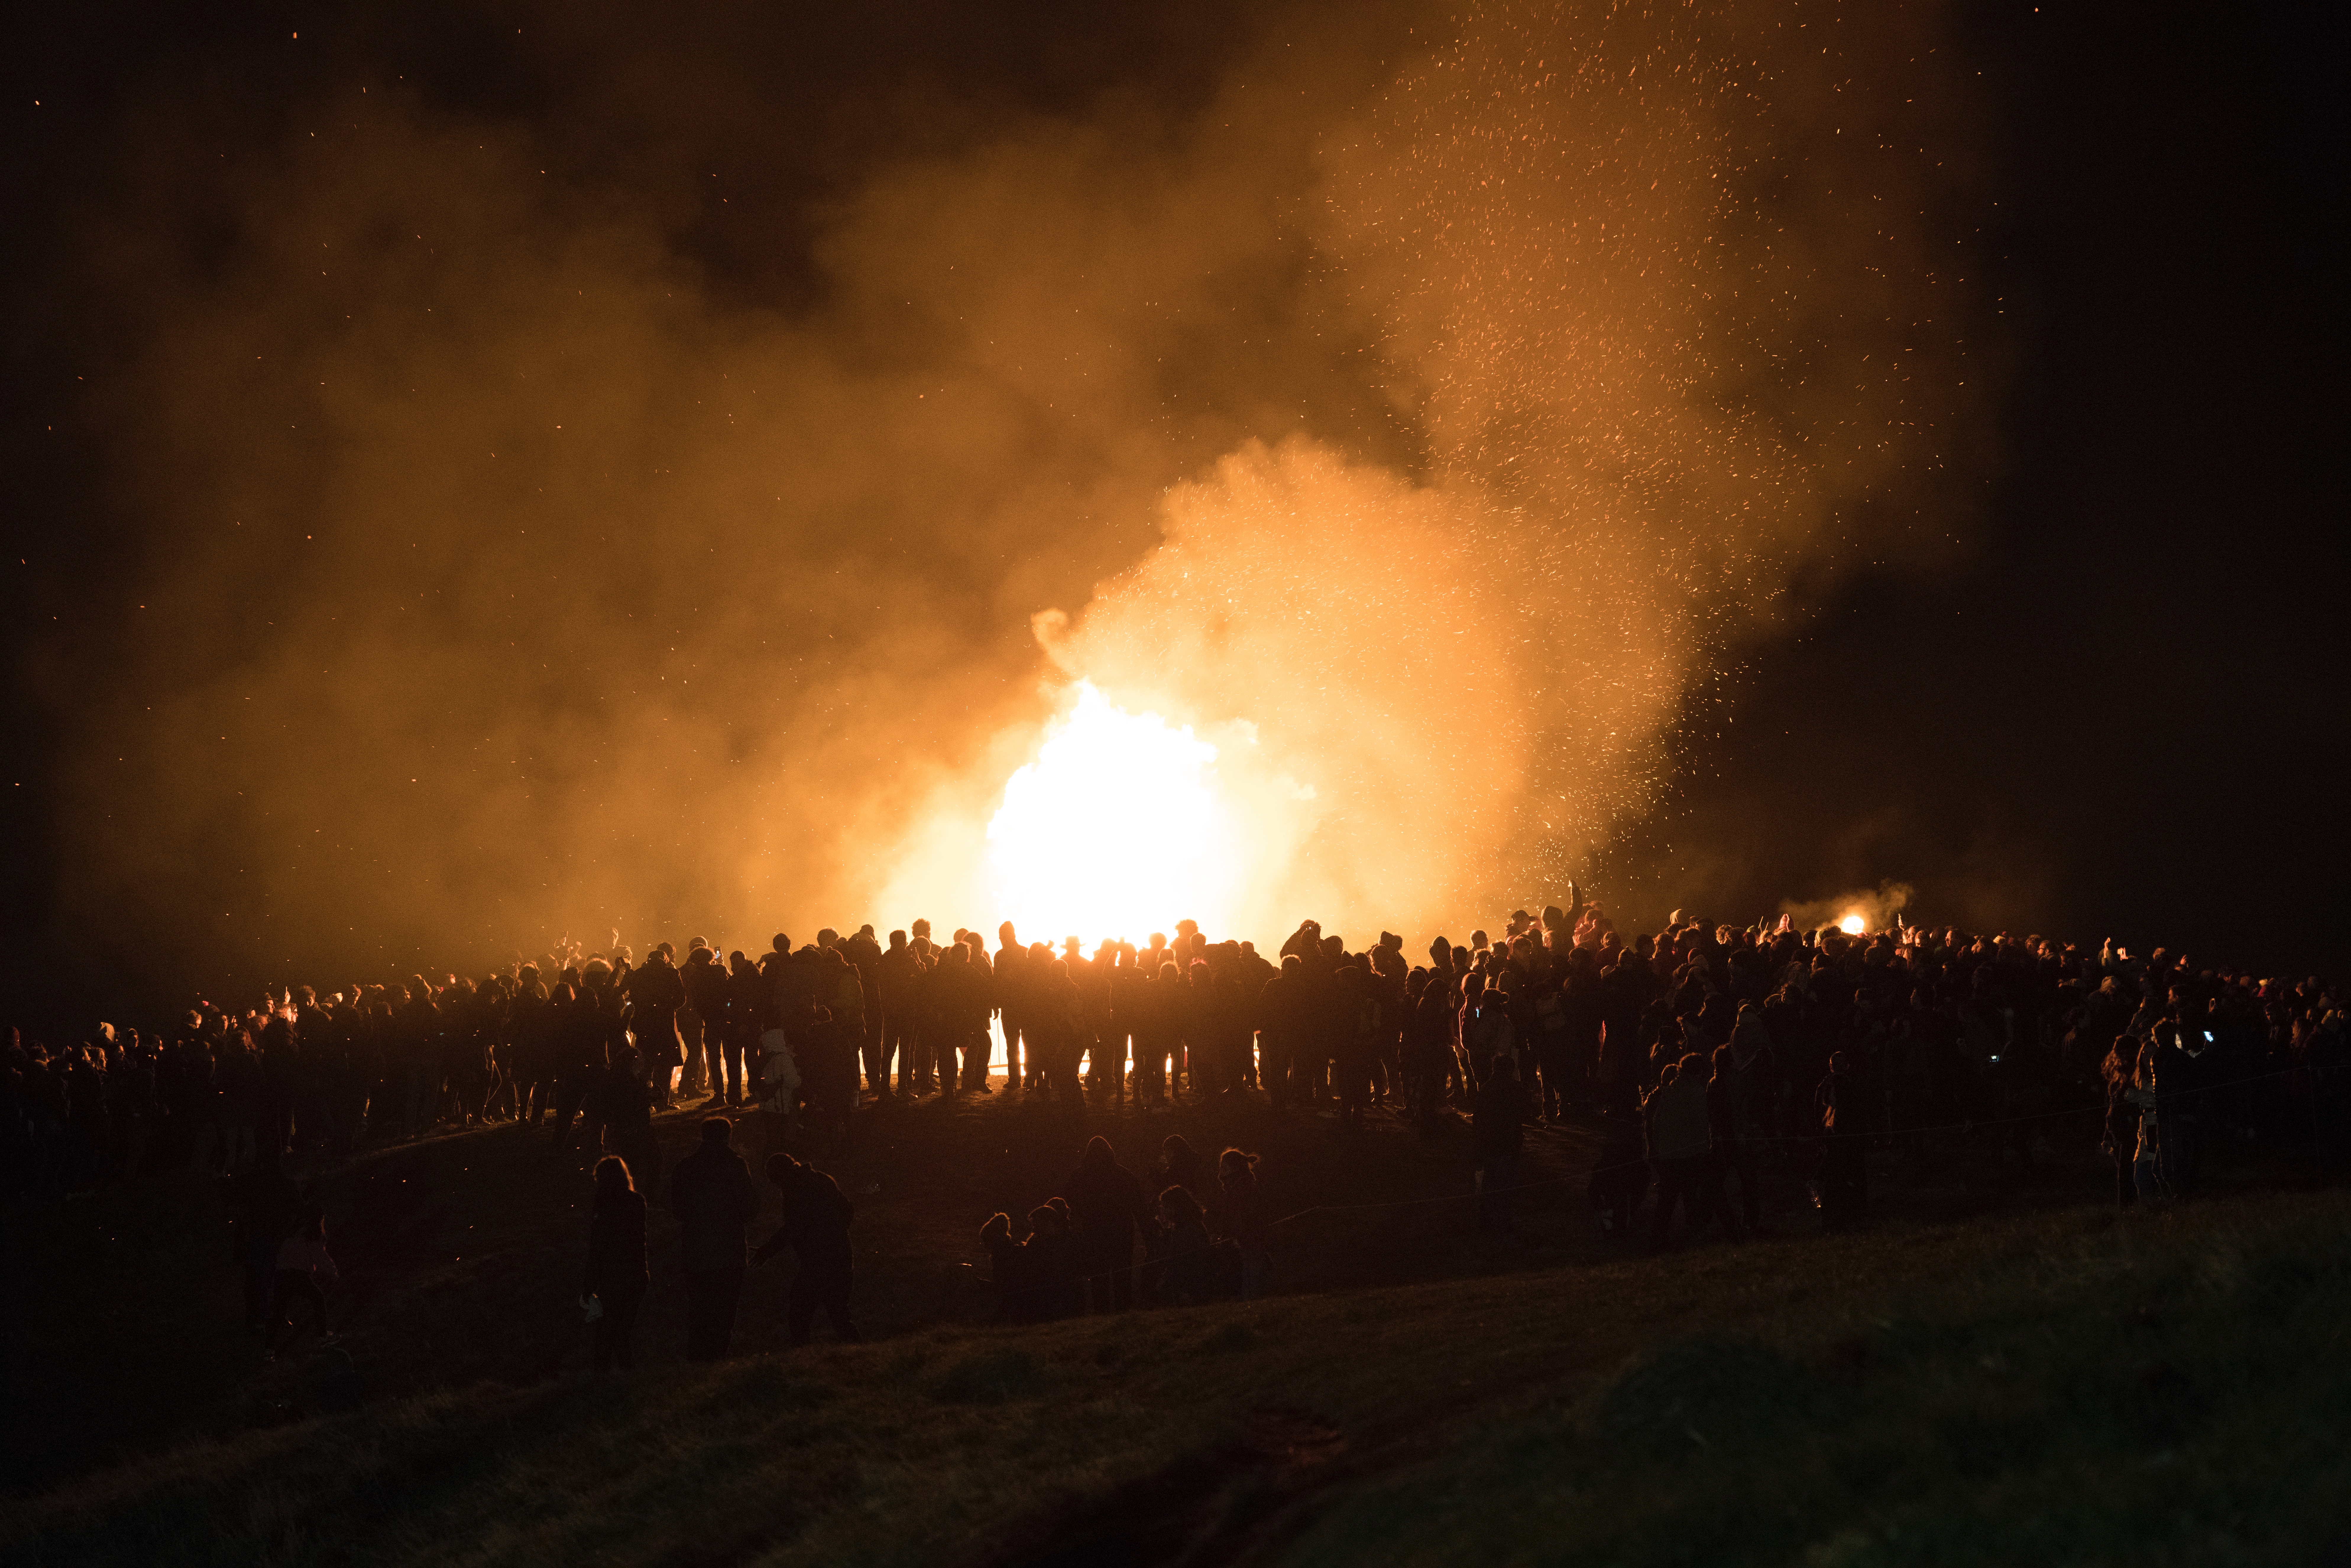
silhouette, gathering, people, sky, night, atmosphere, smoke, crowd, evening, flame, fire, darkness, bonfire, explosion, cool image, event, cool photo, midnight, wildfire, phenomenon, atmosphere of earth, geological phenomenon, explosive material